Bioremediation of radioactive waste

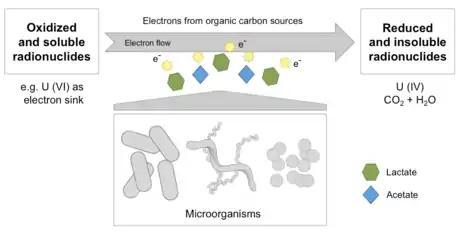
Depiction of direct enzymatic reduction. Microorganisms use organic compounds as lactate, acetate or formate as electron donors to reduce and leave radionuclides in insoluble form.

Direct enzymatic reduction is the change of radionuclides of a higher oxidation state to a lower one made by facultative and obligate anaerobes. The radioisotope interact with binding sites of metabolically active cells and is used as terminal electron acceptor in the electron transport chain where compounds such as ethyl lactate act as electron donors under anaerobic respiration.